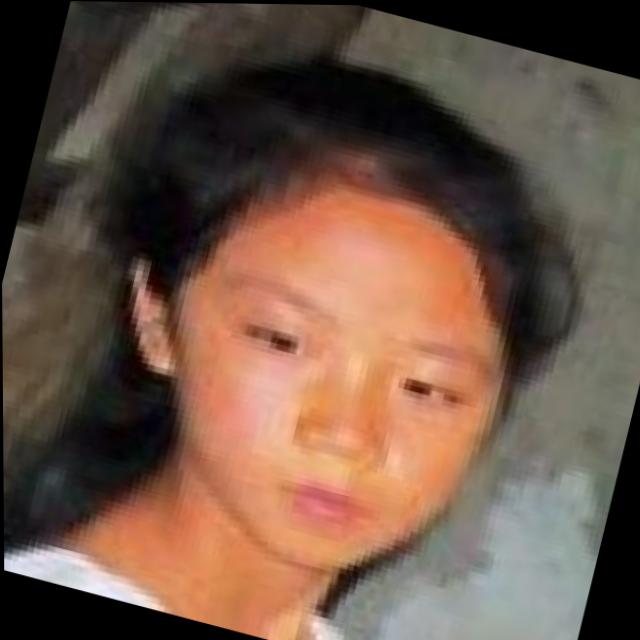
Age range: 0-12